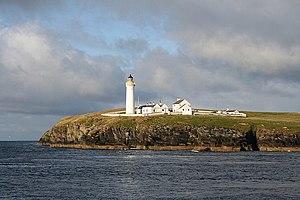
South Walls est une île de l'archipel des Orcades au nord de l'Écosse.